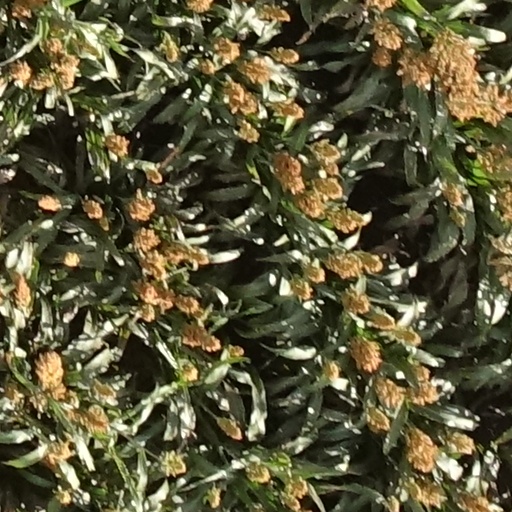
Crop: sorghum